Mr. Jack

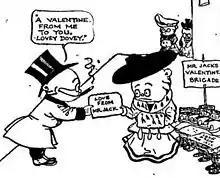
Jimmy Swinnerton's "Mr. Jack" (February 12, 1905)

Mr. Jack is an American comic strip by Jimmy Swinnerton which ran in William Randolph Hearst newspapers from August 30, 1903, until 1935. Mr. Jack, a philandering playboy tiger, may be the first developed cartoon animal character, a type that has since become a staple in the comics medium.